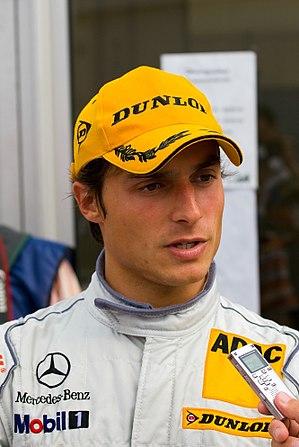
Photographie de Bruno Spengler en 2010 sur le Norisring, en DTM.
Bruno Spengler, né le 23 août 1983 à Schiltigheim en France, est un pilote automobile canadien. Il évolue en Deutsche Tourenwagen Masters, championnat de voitures de tourisme allemand, depuis 2005. Il remporte quatorze courses durant sa carrière dans le championnat, et est sacré champion de l'édition 2012.